Island of Flowers

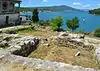
Ruins

The Monastery of Saint Archangel Michael was founded by Serbian Archbishop Sava (s. 1219–35). The church base was built earlier, reconstructed in the 9th century and destroyed in the 11th century. The monastery was the seat of the Eparchy of Zeta between the 13th and 15th centuries. Under planned restoration, the monastery was destroyed by the Republic of Venice in 1441 after it was proclaimed unsafe due to the rumors of a plague breakout. Recent research by the Military Medical Academy in Belgrade, using recovered remains of monks from that time have revealed that the monks died probably due to arsenic poisoning. There are remains of the church base.